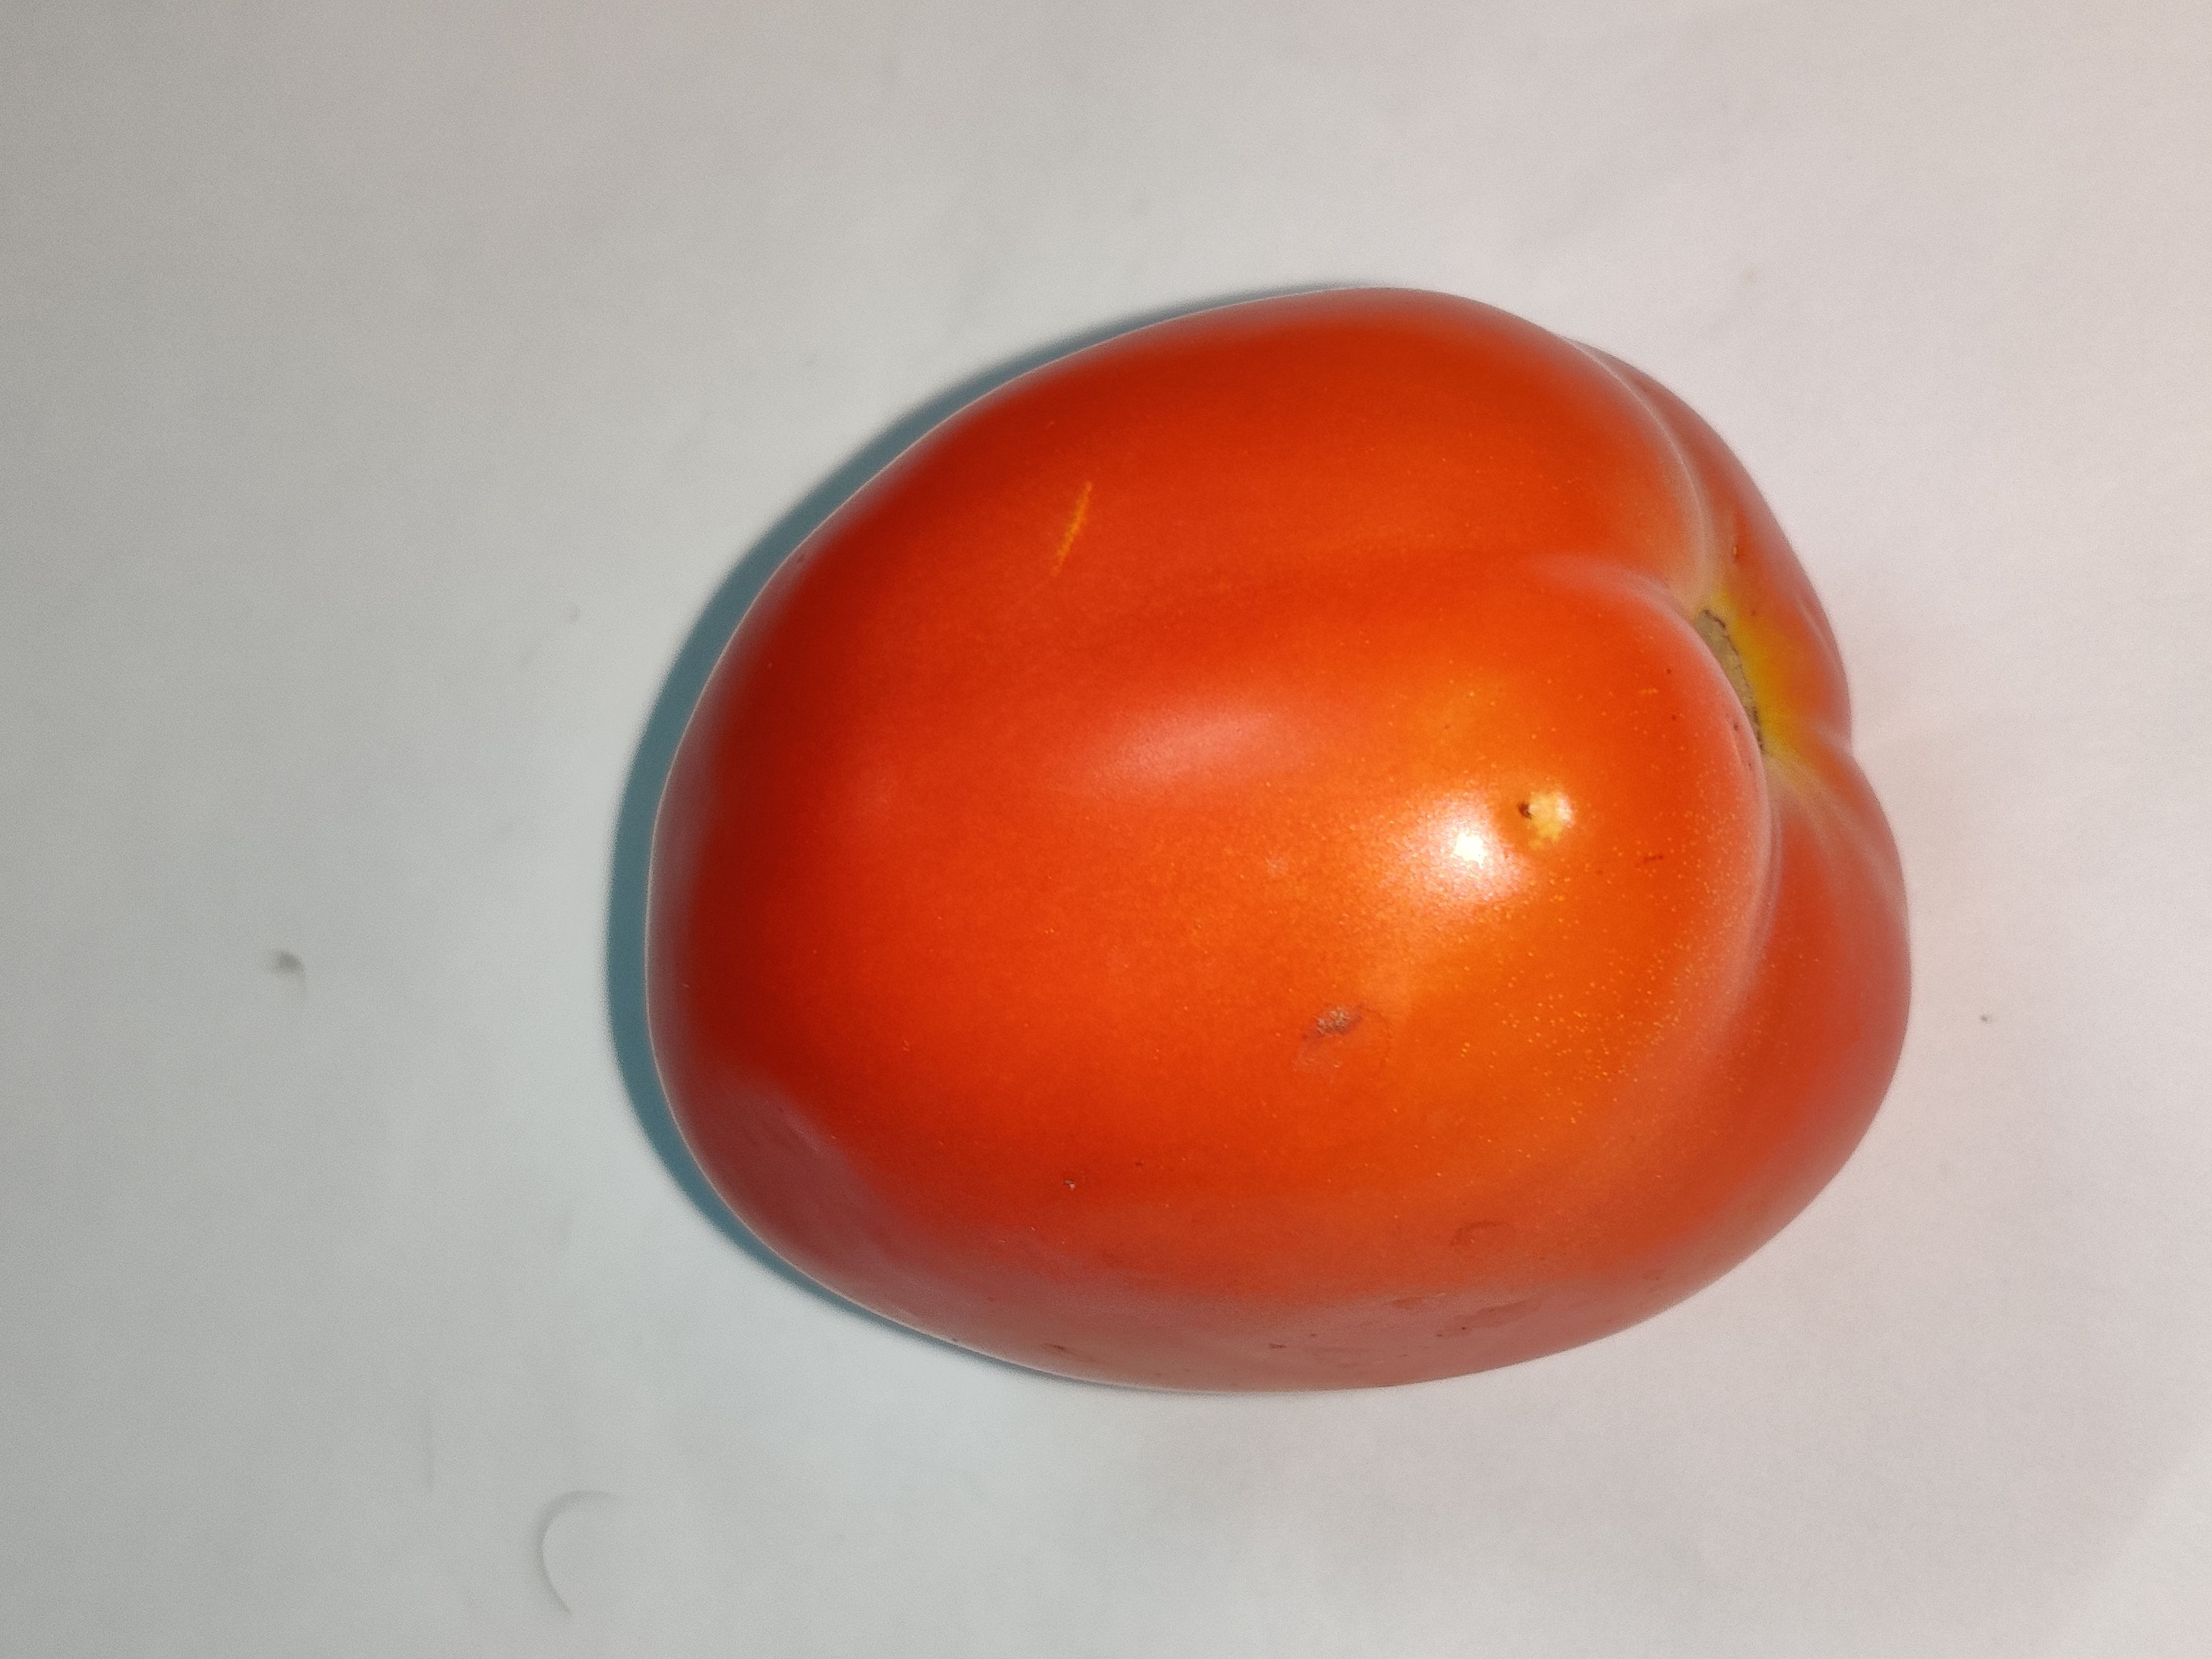
Fruit: tomatoes
Grade: 1st-grade